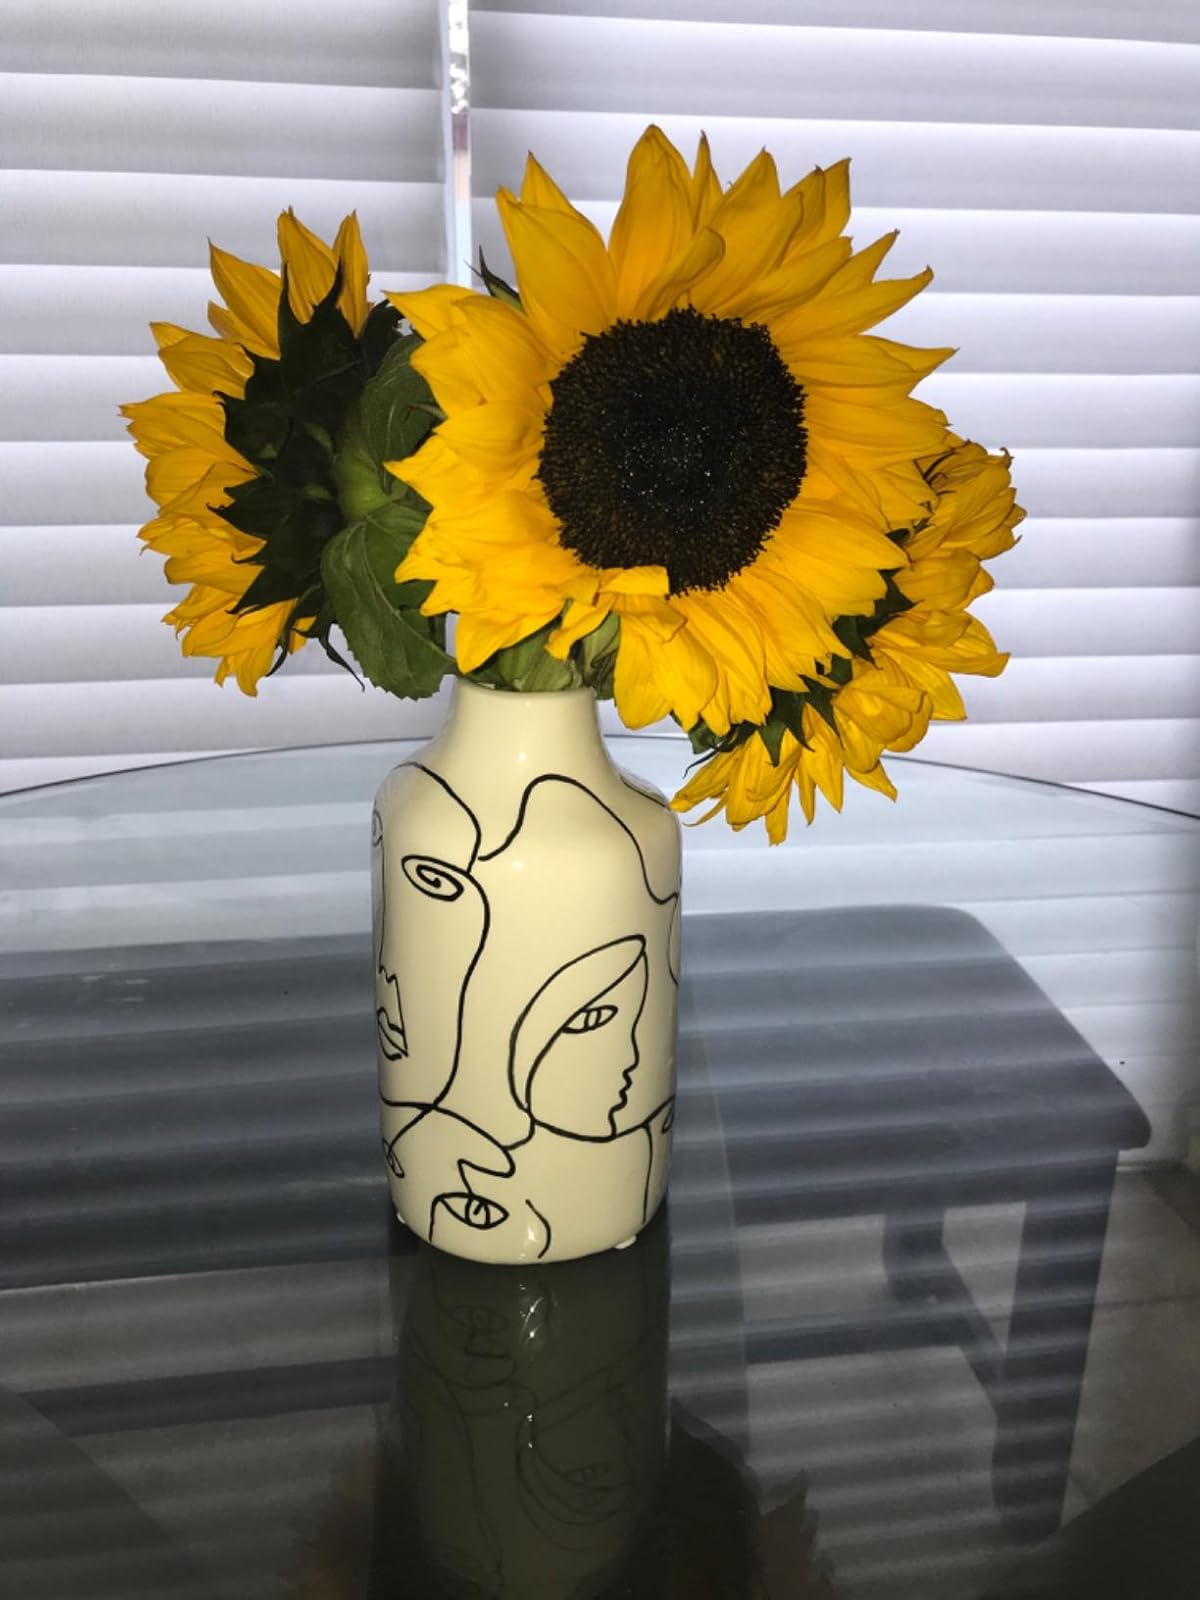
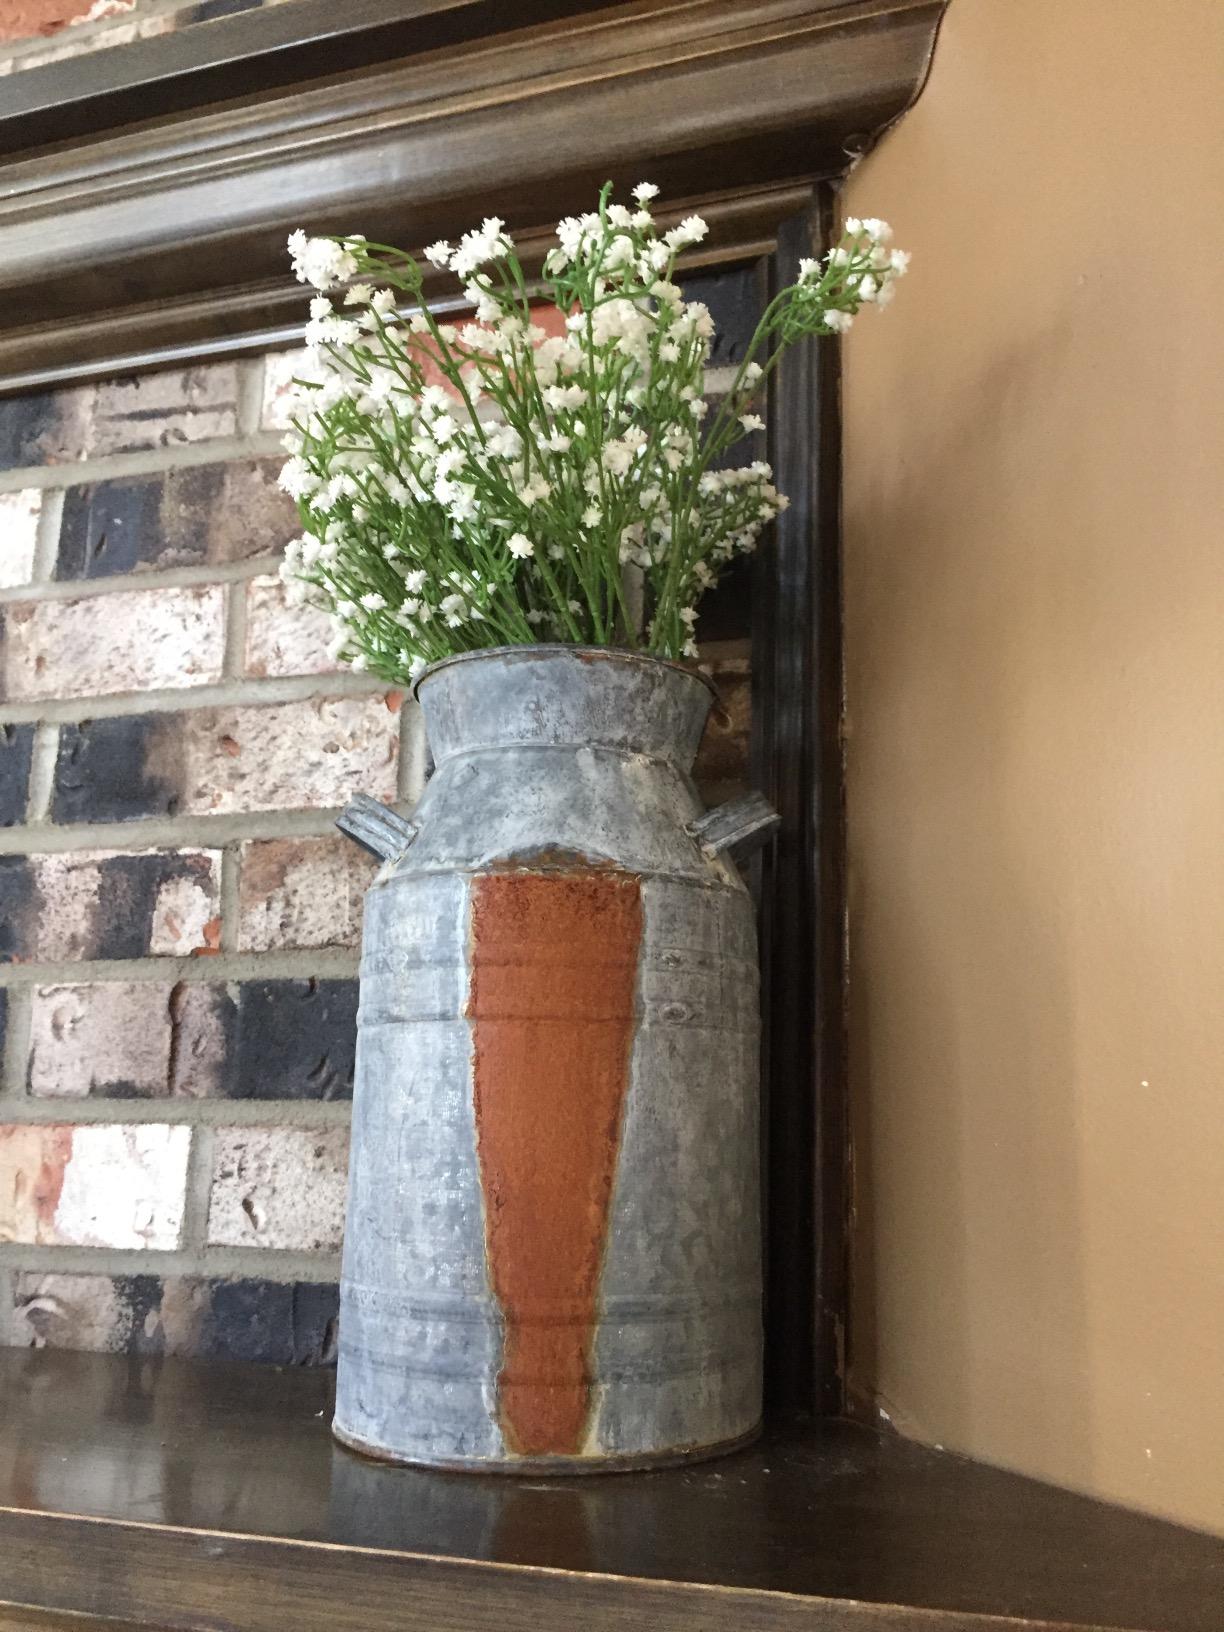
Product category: vase
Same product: no